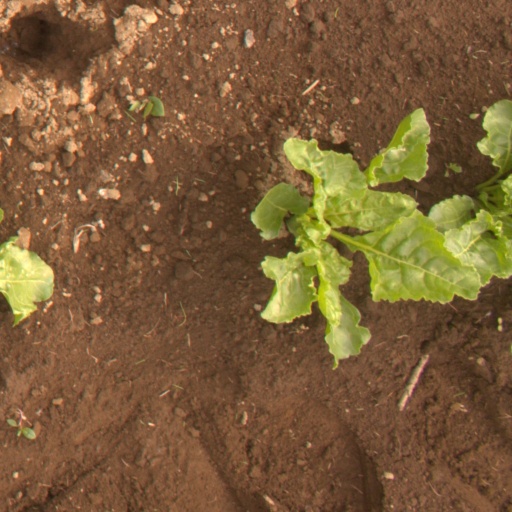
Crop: sugar beet